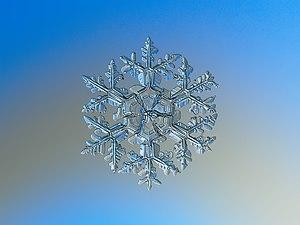
Le flocon de neige est un agrégat de cristaux de glace, chacun environ 10 millions de fois plus petit que lui, qui tombe à travers l'atmosphère terrestre sous forme de précipitations lorsque la température de l'air est inférieure ou égale à 0 °C. Leur formation débute par des cristaux de neige qui se développent lorsque des gouttelettes microscopiques en surfusion gèlent dans un nuage. Les flocons de neige apparaissent dans de multiples variétés de tailles et formes. Des formes complexes se développent suivant les régimes de température et d'humidité rencontrés par les flocons. Les flocons individuels ont une structure presque unique. Certaines précipitations peuvent, par le phénomène de dégel et de regel, tomber sous la forme d'une boule, telles la neige roulée, le grésil ou la neige en grains.